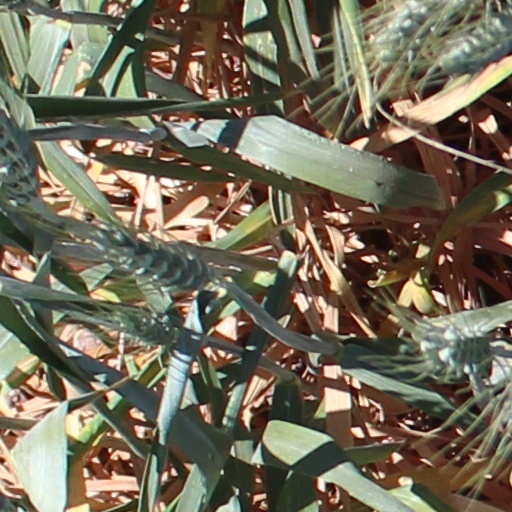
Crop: wheat